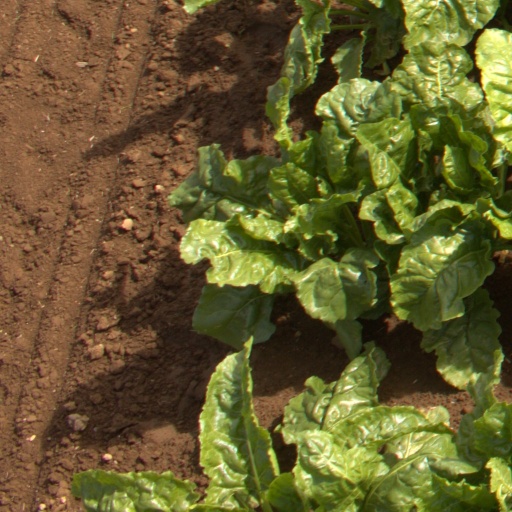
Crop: sugar beet